BBC

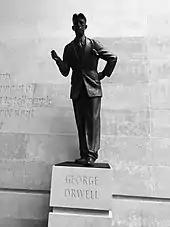
Statue of George Orwell outside Broadcasting House, headquarters of the BBC

The success of broadcasting provoked animosities between the BBC and well-established media such as theatres, concert halls and the recording industry. By 1929, the BBC complained that the agents of many comedians refused to sign contracts for broadcasting, because they feared it harmed the artist "by making his material stale" and that it "reduces the value of the artist as a visible music-hall performer". On the other hand, the BBC was "keenly interested" in a cooperation with the recording companies who "in recent years ... have not been slow to make records of singers, orchestras, dance bands, etc. who have already proved their power to achieve popularity by wireless." Radio plays were so popular that the BBC had received 6,000 manuscripts by 1929, most of them written for stage and of little value for broadcasting: "Day in and day out, manuscripts come in, and nearly all go out again through the post, with a note saying 'We regret, etc.'" In the 1930s music broadcasts also enjoyed great popularity, for example the friendly and wide-ranging BBC Theatre Organ broadcasts at St George's Hall, London by Reginald Foort, who held the official role of BBC Staff Theatre Organist from 1936 to 1938.